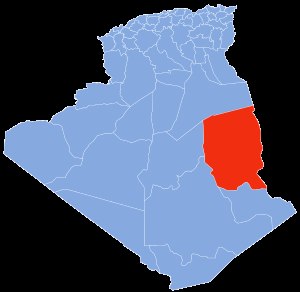
Illizi (provins)
Illizi (markeret med rødt)
Illizi er en af Algeriets 48 provinser. Administrationscenteret er Illizi.